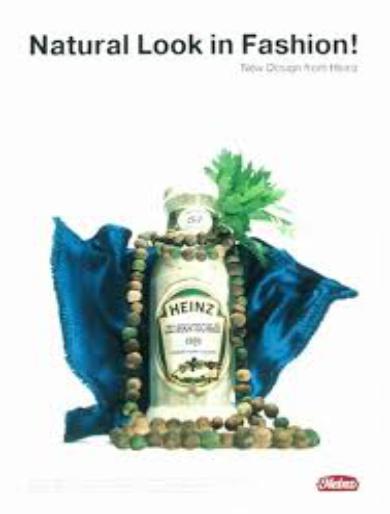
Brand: H. J. Heinz
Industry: Food